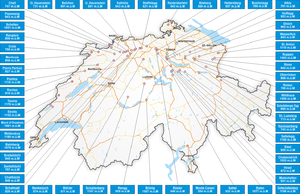
Liste des cols en Suisse